Karankawa people

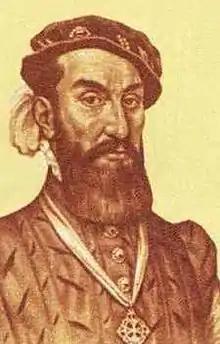
Portrait of Álvar Núñez Cabeza de Vaca

Jean-Baptist Talon, in response to interrogation, reported, "one could only infer that they have some confused impression of the immortality of their souls and the resurrection of the dead by the ceremonies that they observe in the burial of their dead. After having wrapped the corpse in a well-prepared buffalo hide, the same one that he had used in life to cover himself, they bury him with his club, his bow, and his arrows, a quantity of smoked meat, some corn and vegetables, and two pieces of a certain rock that they use instead of gun flint to make fire.For this purpose they make a little hole in one of the pieces of wood, which is flat, and which they lean against something; and having sharpened the other, which is round, they adjust the point of i in the hole and make some fire by rubbing these two pieces of wood, by turning the one that is round between their hands, as fast as they can and all that in order that he may use them (so they say) when he wakes up".